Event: Nepal Earthquake
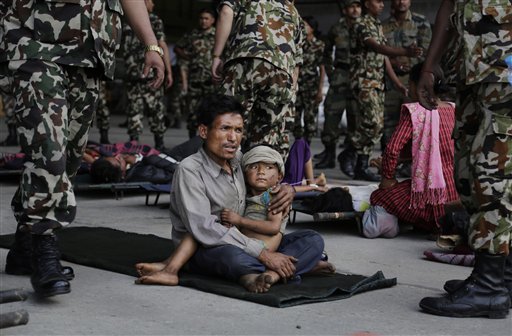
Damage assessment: no_damage